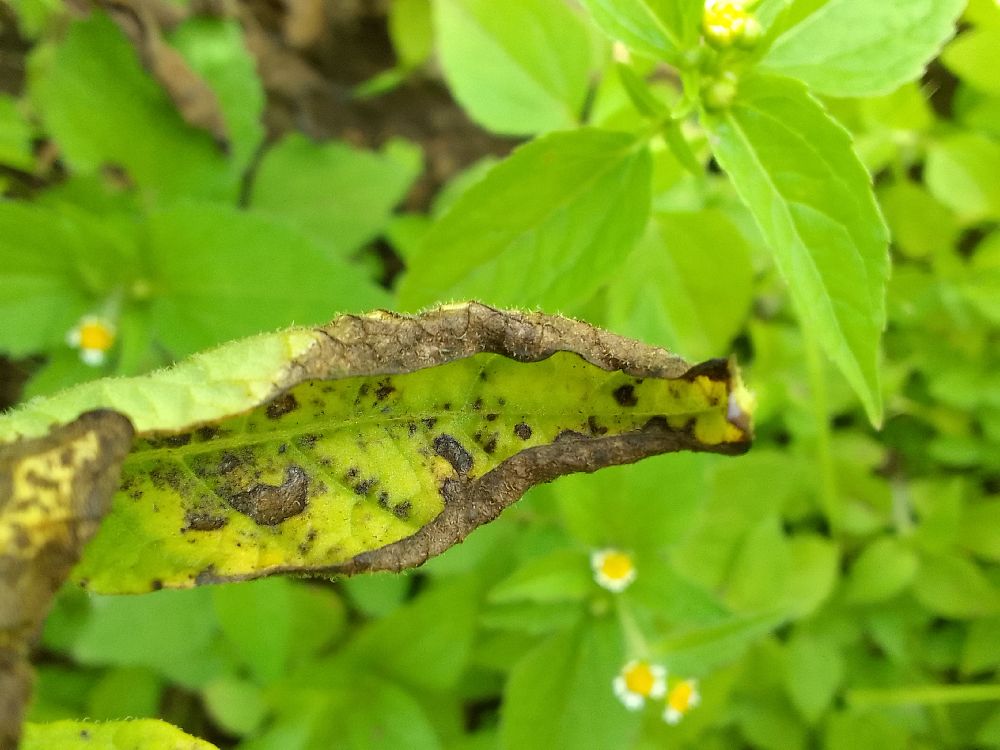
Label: Early blight